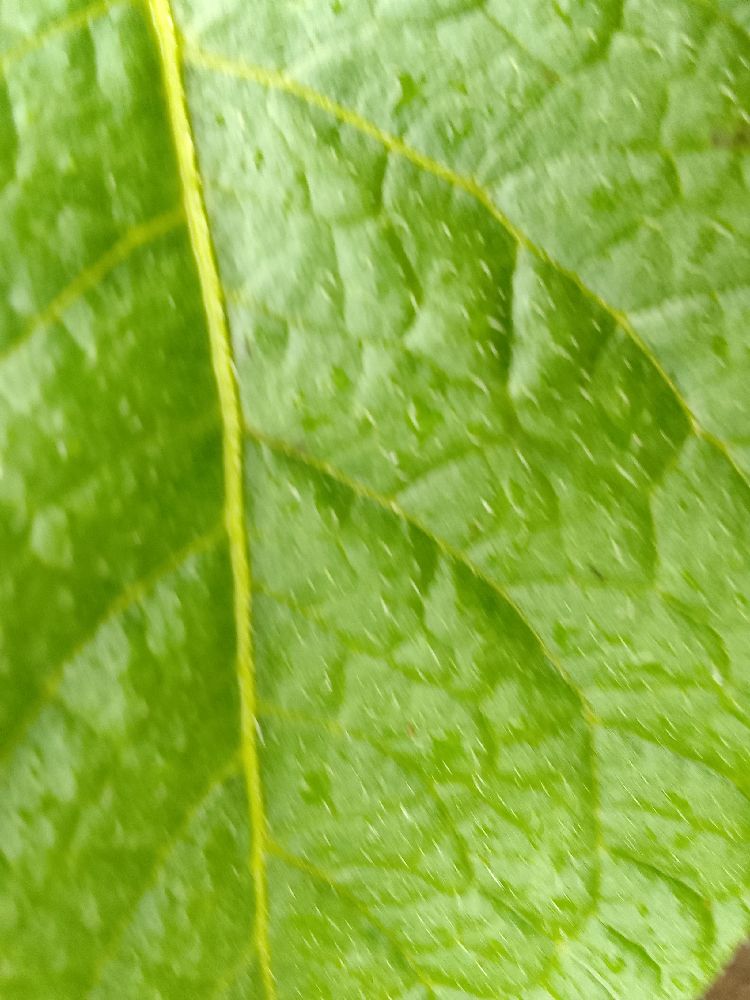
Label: Healthy